List of Lycoming O-360 variants

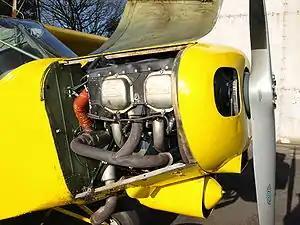
Lycoming O-360-A4A installed in a Piper PA-18

This is a list of the variants of the Lycoming O-360 aircraft engine. There are 167 different models within the O-360 family of engines, with 12 different prefixes.